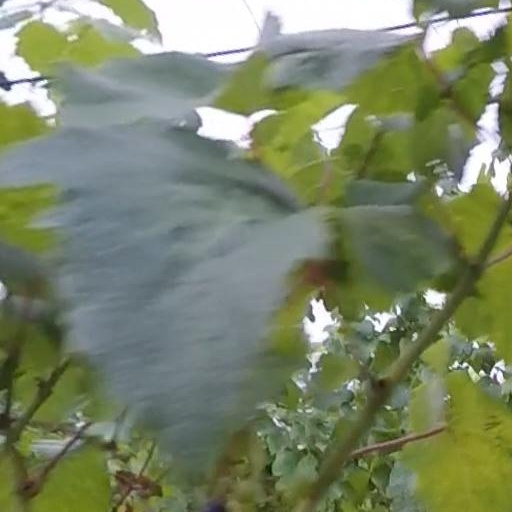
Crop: grape